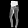
Label: Trouser